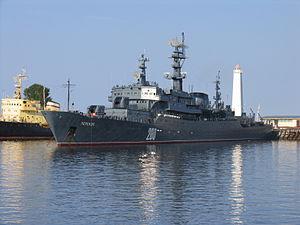
Classe Smolnyy est le nom d'une classe de navire école de la marine russe.